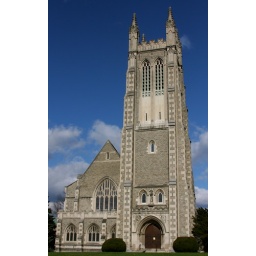
Stunning against the blue sky - it lasted about five minutes, then reverted back to grey and moody!